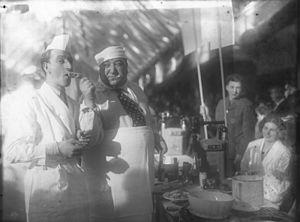
Kurt Gerron, de son véritable nom Kurt Gerson, né le 11 mai 1897 à Berlin et mort le 28 octobre 1944 à Auschwitz, est un acteur et réalisateur allemand de confession juive.
Sig Arno est un acteur et réalisateur allemand.